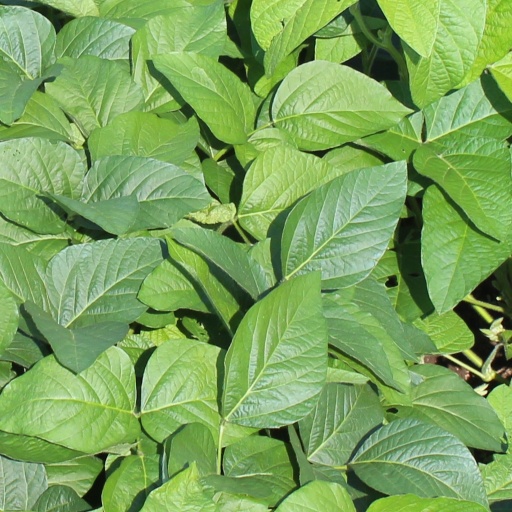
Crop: soybean